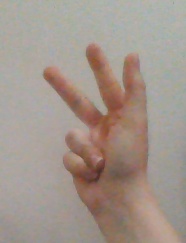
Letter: al